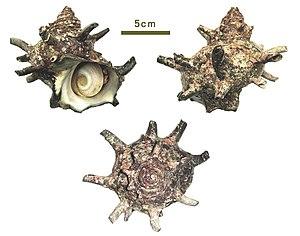
Le genre Turbo regroupe des espèces de gastéropodes prosobranches de la famille des Turbinidae, parfois appelés « turbans » en français.
Trochacea est une super-famille de mollusques gastropodes.